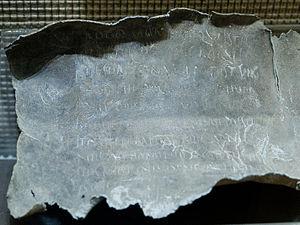
Partie gauche d'une tablette d'envoûtement en plomb contre Rhodinè. Inscription en latin
Les tablettes de défixion, appelées aussi tablettes de malédiction ou tablettes d’envoûtement, constituent le type de témoignage le plus répandu qui nous soit parvenu de la magie antique. En effet, environ 2 000 exemplaires sont recensés à l’heure actuelle, s’étalant du VIᵉ siècle av. J.-C. pour le document le plus ancien au VIᵉ siècle, et cela dans l’ensemble du monde gréco-romain. Attestée dans la littérature, la pratique consiste littéralement à « clouer », « lier », une personne ou parfois un animal. Comme le précise Fritz Graf : « L’objectif habituel de la défixion est donc de soumettre un autre être humain à sa volonté, de le rendre incapable d’agir selon son propre gré. », pratique appelée aujourd'hui envoûtement.
Dīs Pater, fréquemment écrit Dispater et abrégé Dis, est le nom romain d'un dieu des Enfers antiques qui est devenu au fil des années Pluton.